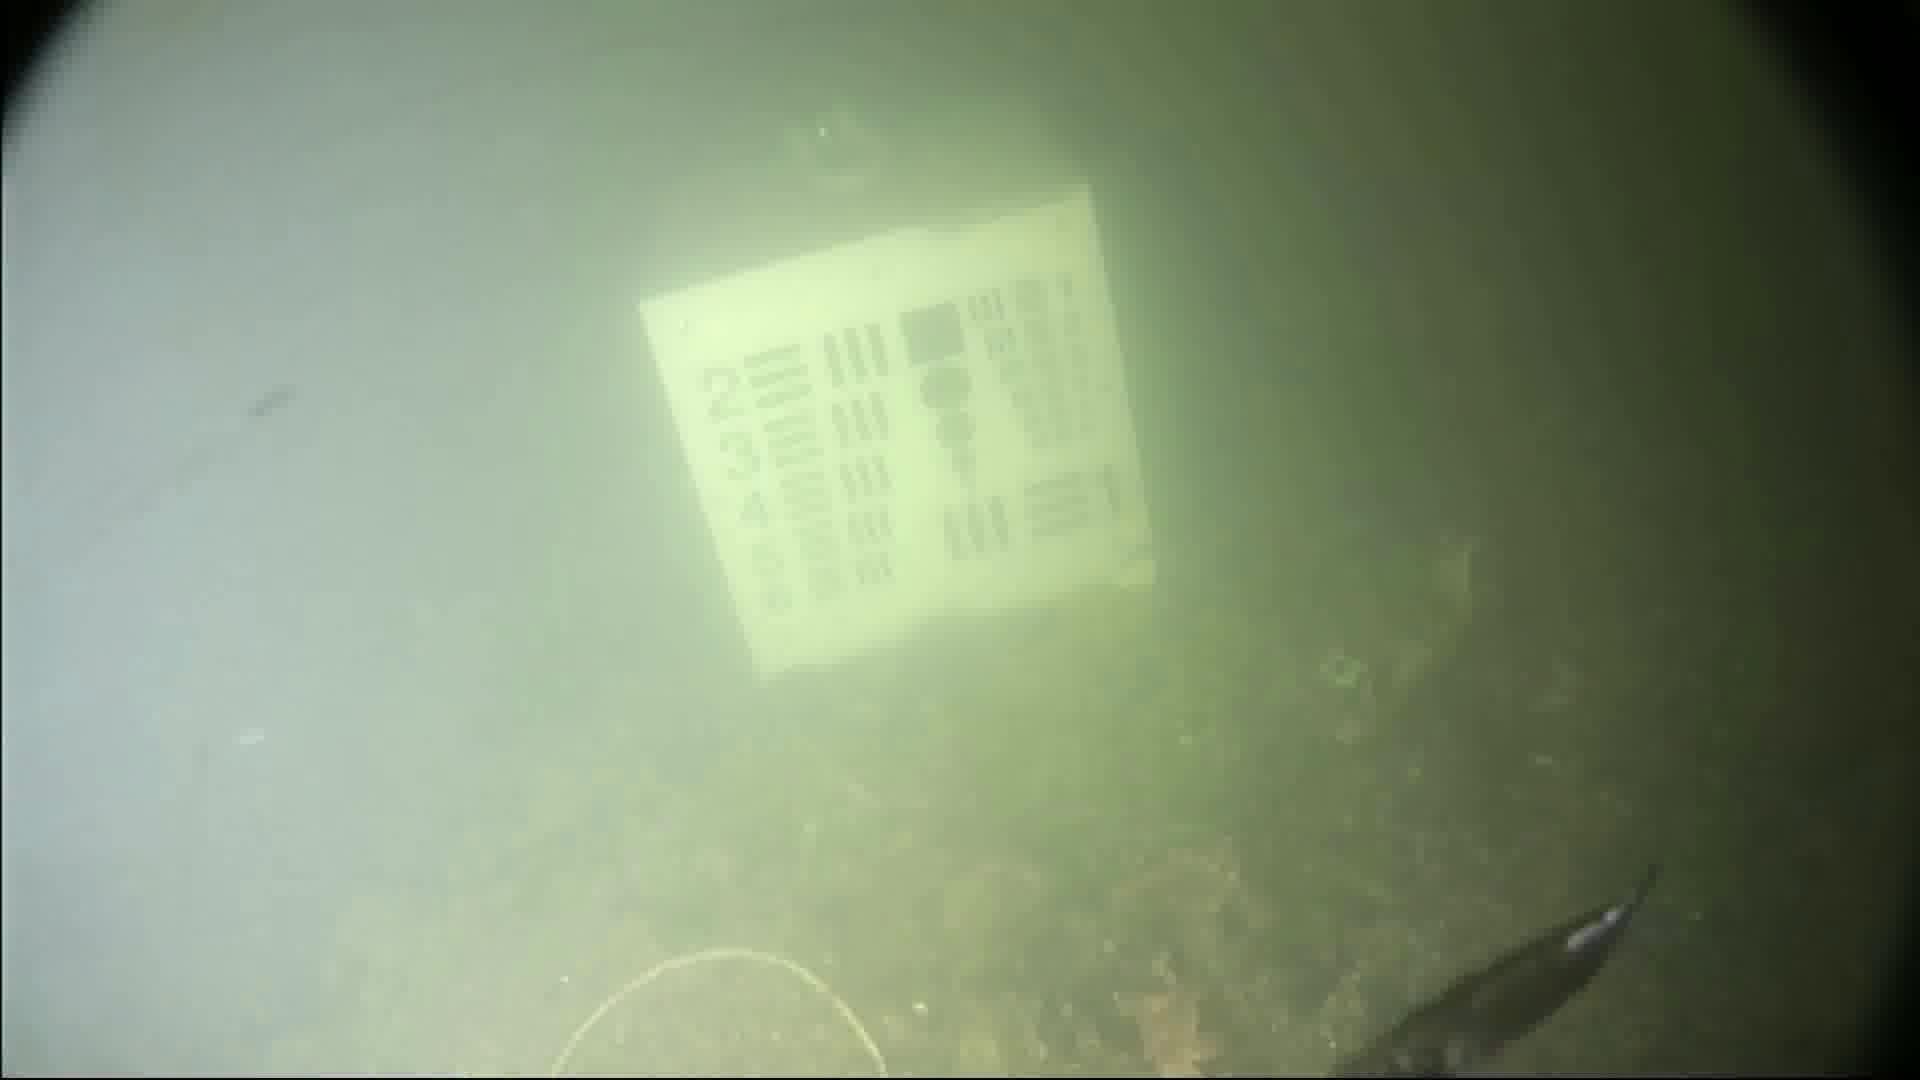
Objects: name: small_fish
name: starfish